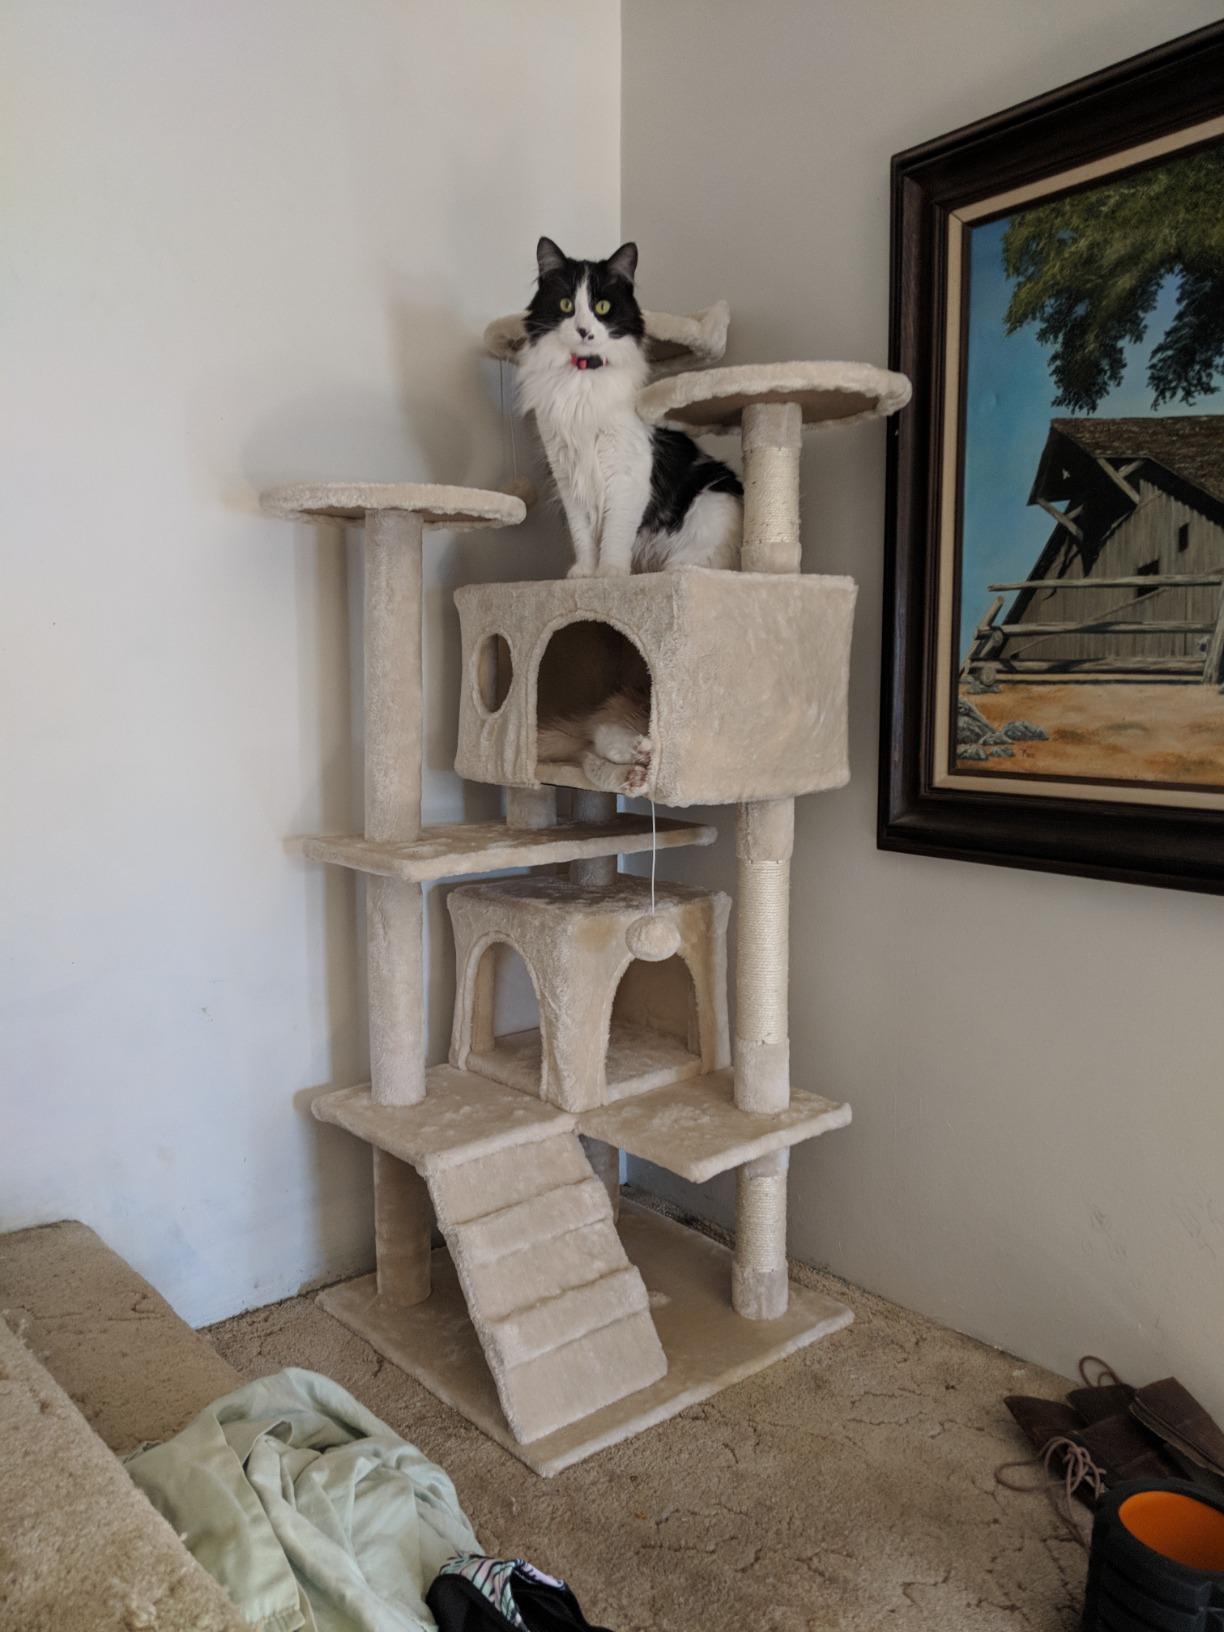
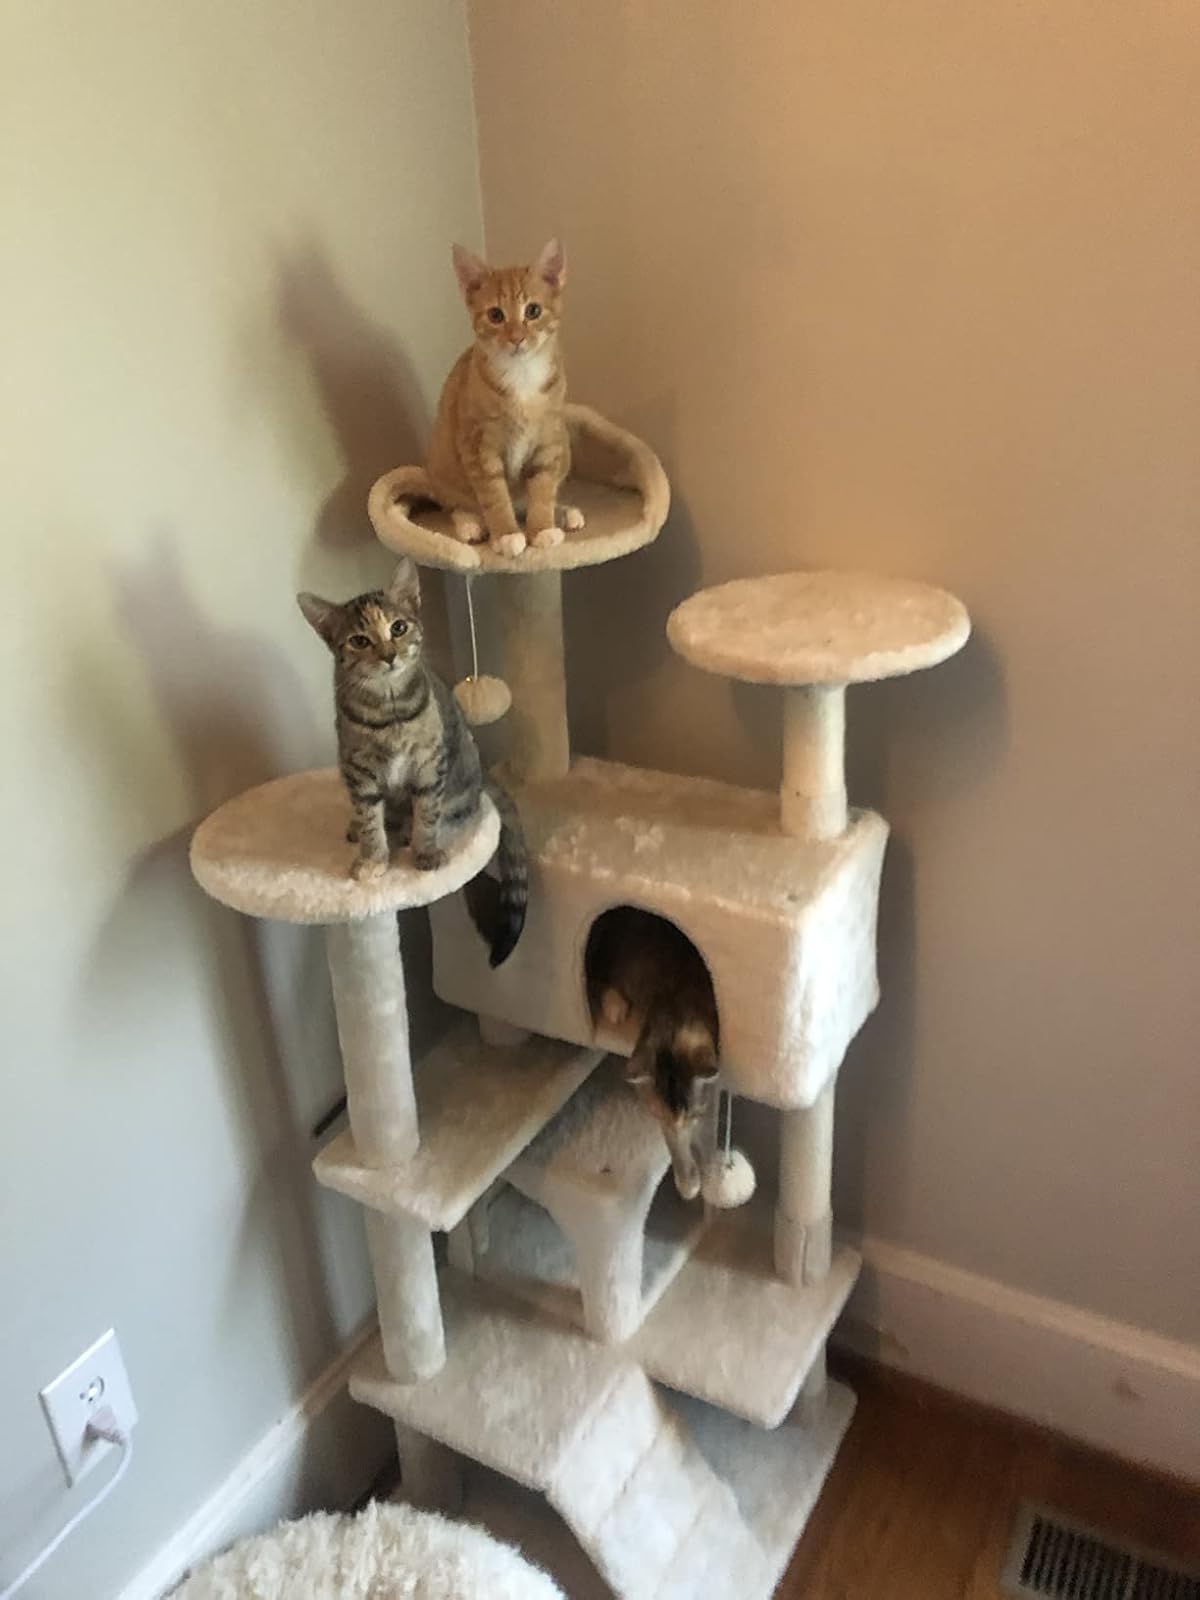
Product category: items_cat tree
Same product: yes